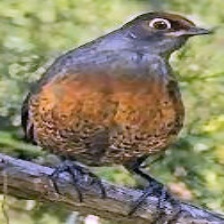
Species: BLACK THROATED HUET
Scientific name: PTEROPTOCHOS TARNII